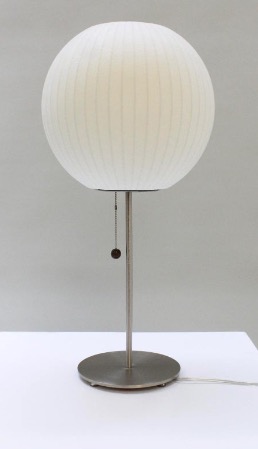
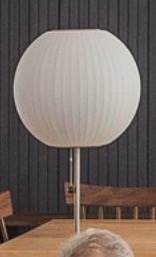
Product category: misc
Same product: yes